Little Barrier Island

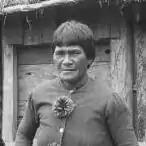
Rāhui Te Kiri, one who authorities evicted from the island in 1896

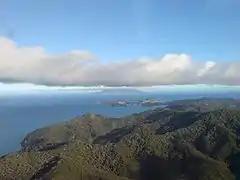
The island (in the distance) from over Great Barrier Island

Māori occupied the island for centuries prior to the first European visits, probably first settling there between 1350 and 1650 CE. The initial occupation was by descendants of Toi te Huatahi, followed by Tainui, who were then conquered by Ngāti Wai. By 1881 only a few Ngāti Wai were still living there and the British Crown attempted to buy the island in order to turn it into a nature reserve. After the purchase fell through, the island was instead appropriated through an Act of Parliament in 1894 and became New Zealand's first nature reserve the following year. The Ngāti Wai still on the island, including the chiefs Wiremu Te Heru Tenetahi and Rāhui Te Kiri and their family, and a few Europeans living on the island, were forcibly removed from the island by a group of officials, police and soldiers in 1896. Since 1897, there has always been a caretaker or ranger resident on the island. In 2011 the Crown settled treaty claims with local iwi, and the island was returned to iwi, who in turn gifted it back to the people of New Zealand.